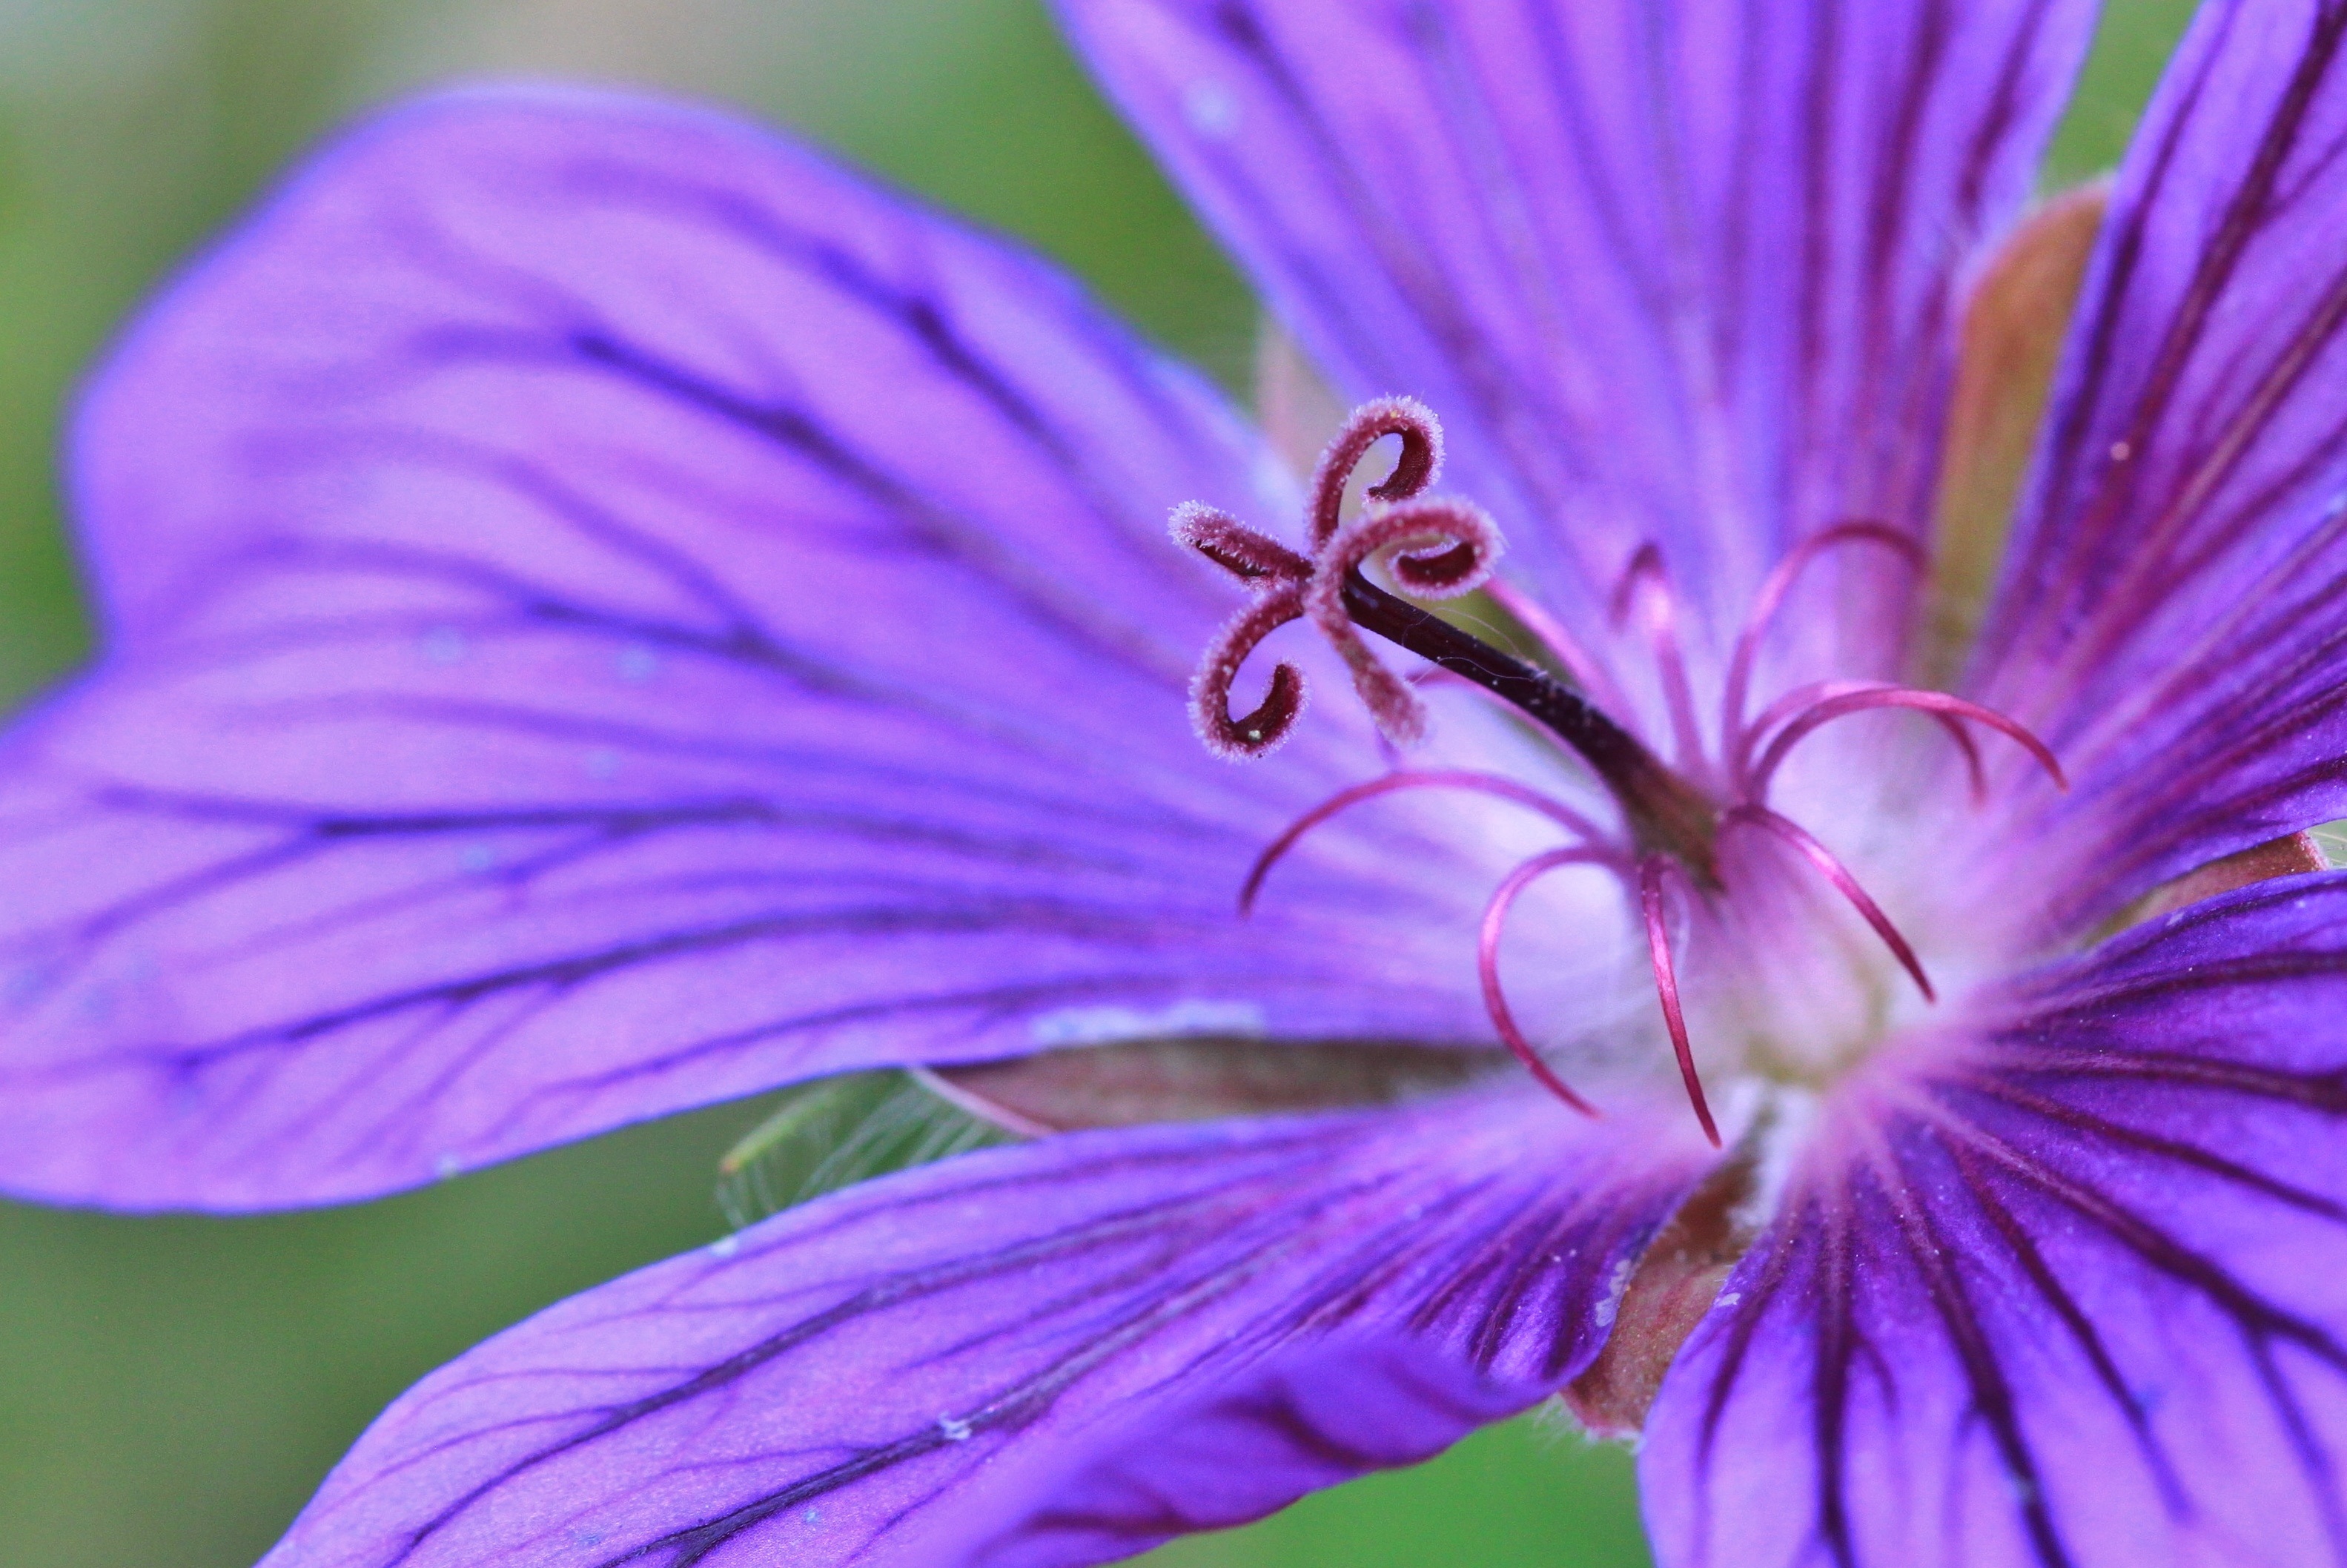
nature, blossom, plant, photography, flower, purple, petal, bloom, stamp, macro, botany, blue, garden, close, flora, wildflower, close up, geranium, petals, decorative, shrub, violet, bright, pistil, floristry, cranesbill, macro photography, ornamental plant, garden plant, flowering plant, macro photo, blue geranium, land plant, geraniales